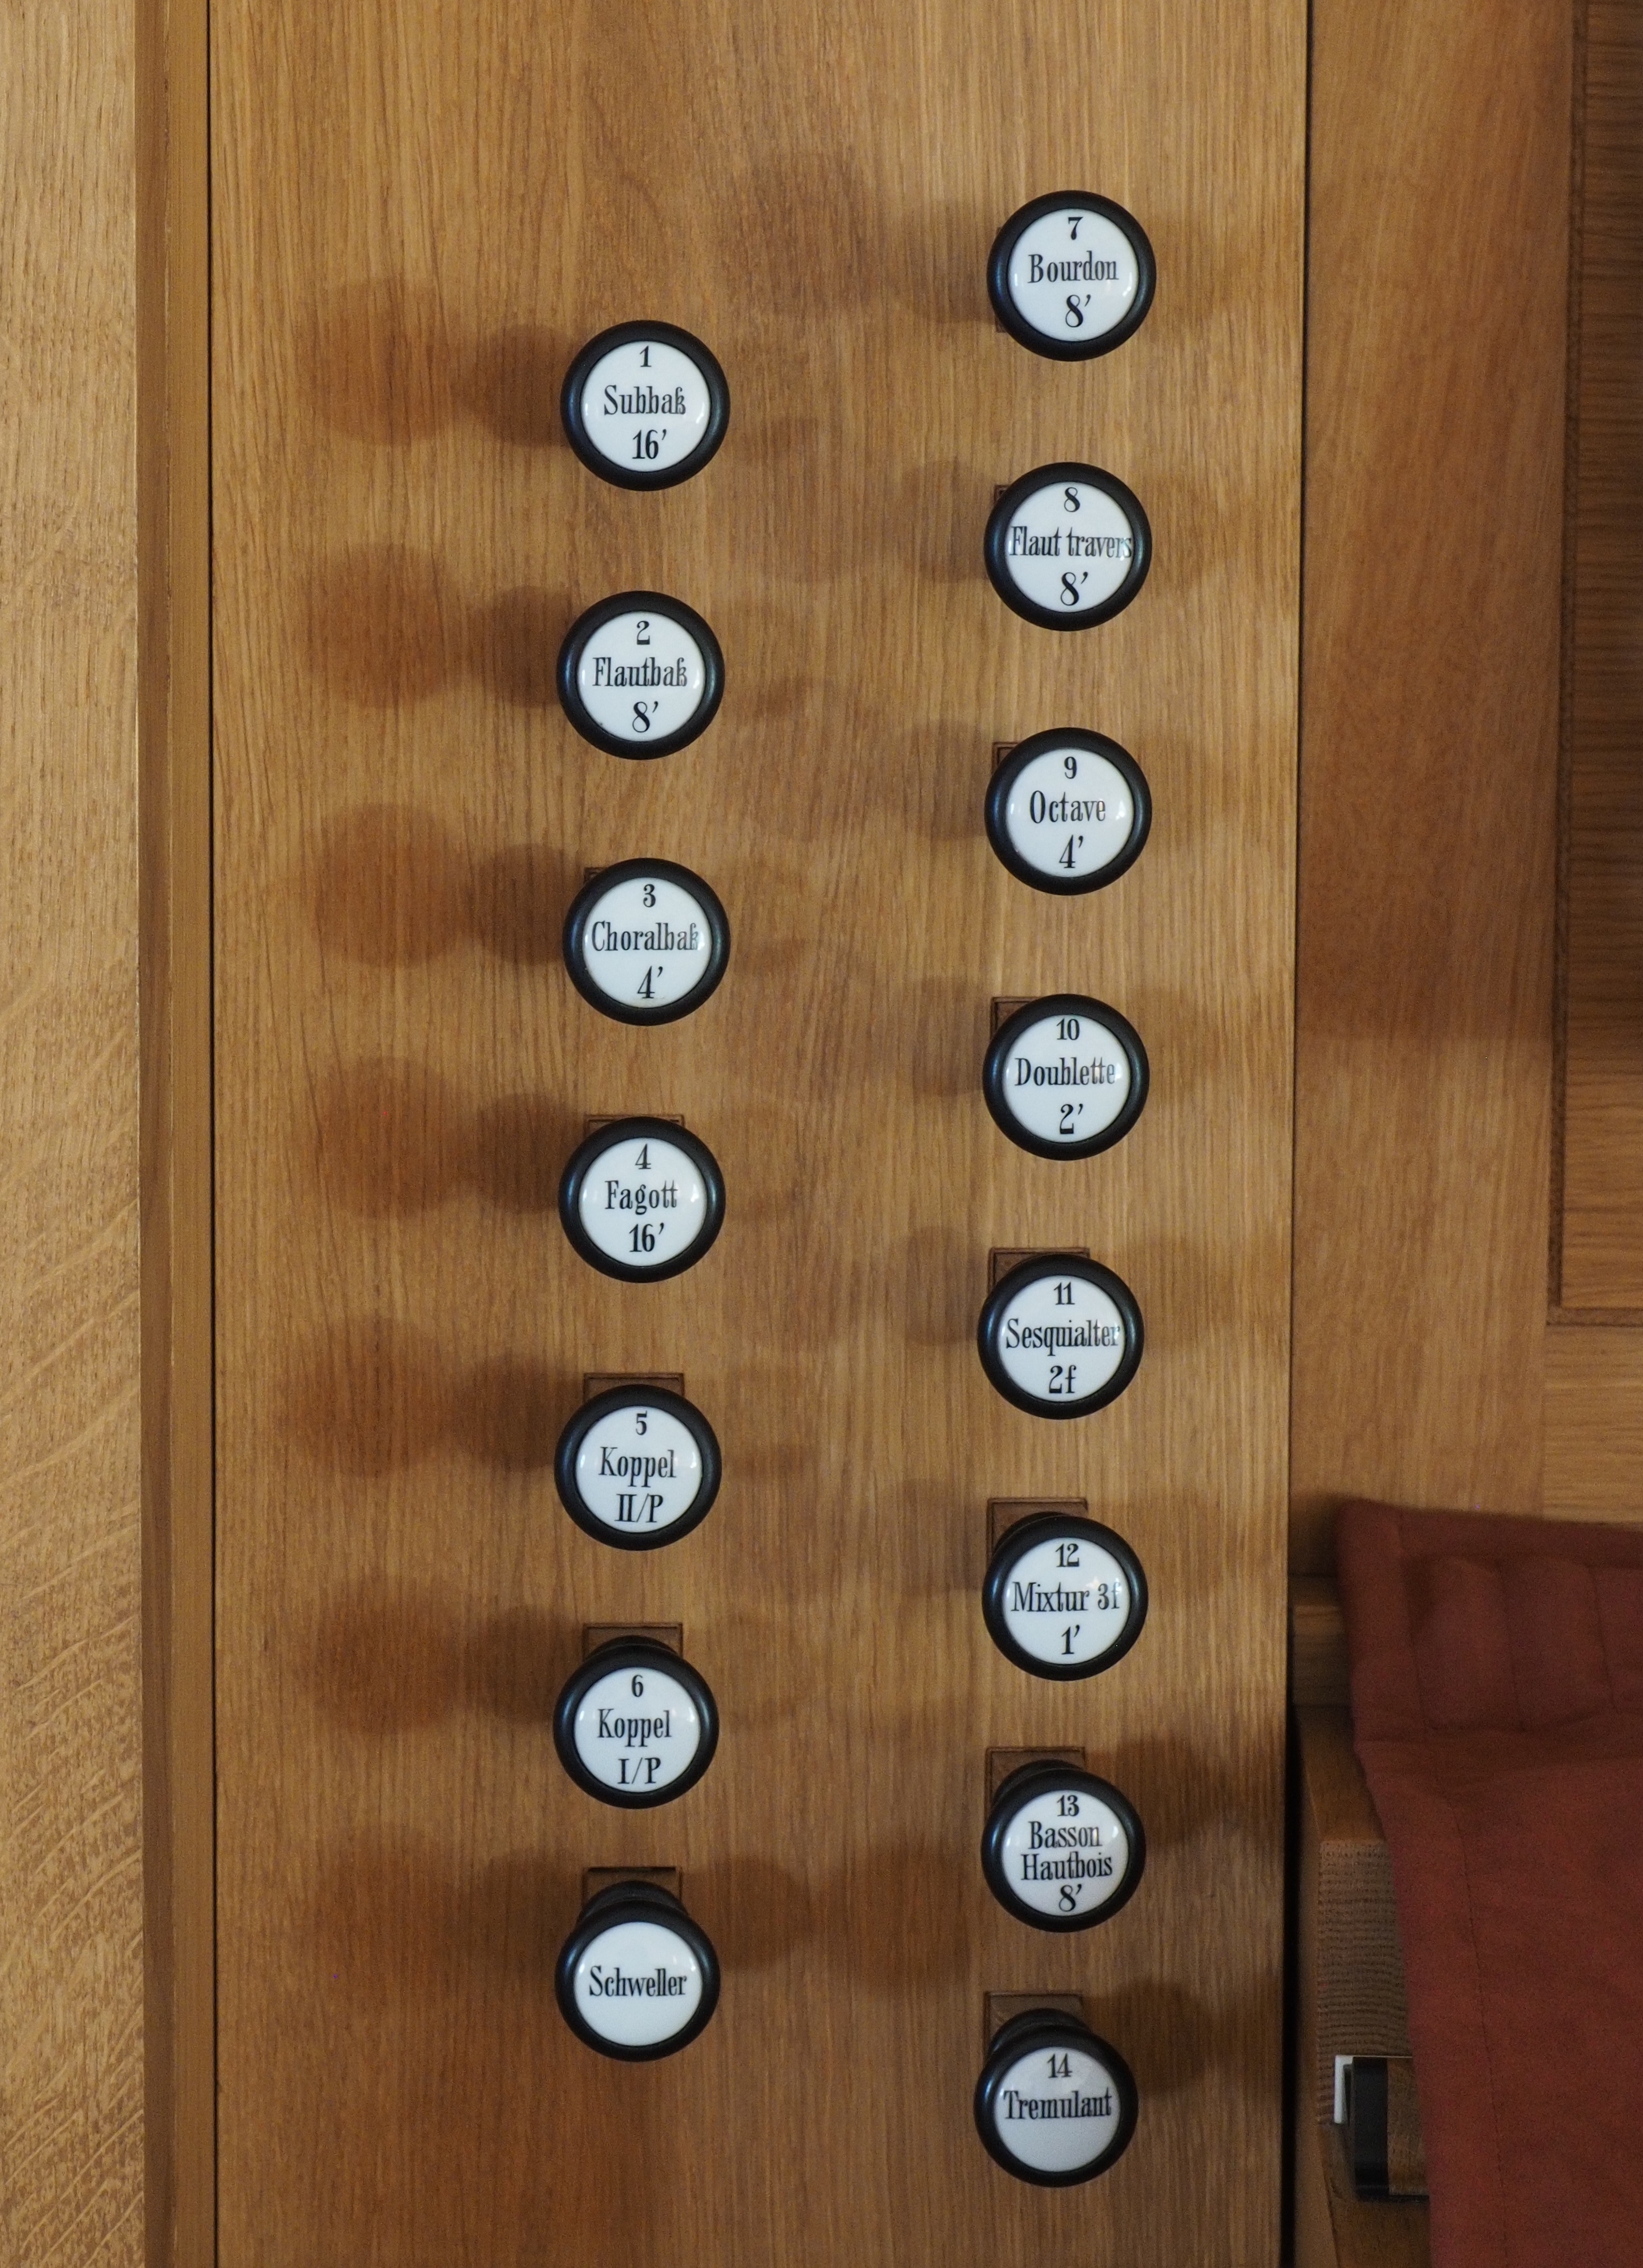
wood, guitar, instrument, church, furniture, close, musical instrument, organ, church music, man made object, string instrument, plucked string instruments, organ buttons